The Amazing Race Philippines 2

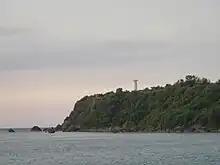
Poro Point in San Fernando was the location for one half of the Detour.

This leg's Detour was a choice between Brains or Broom. In Brains, one team member had to go to the top of the Poro Point Lighthouse and give directions to their partner so they could solve a brain teaser on the ground below and receive their next clue. In Broom, teams had to drive to the San Fernando Wet Market and find the marked broom vendor, who would give them 20 brooms that they had to sell for ₱120 each to receive their next clue. Before driving from Pugo Adventure Park to their chosen Detour task, teams had to vote for the team that they wished to Yield at Eagle of the North.